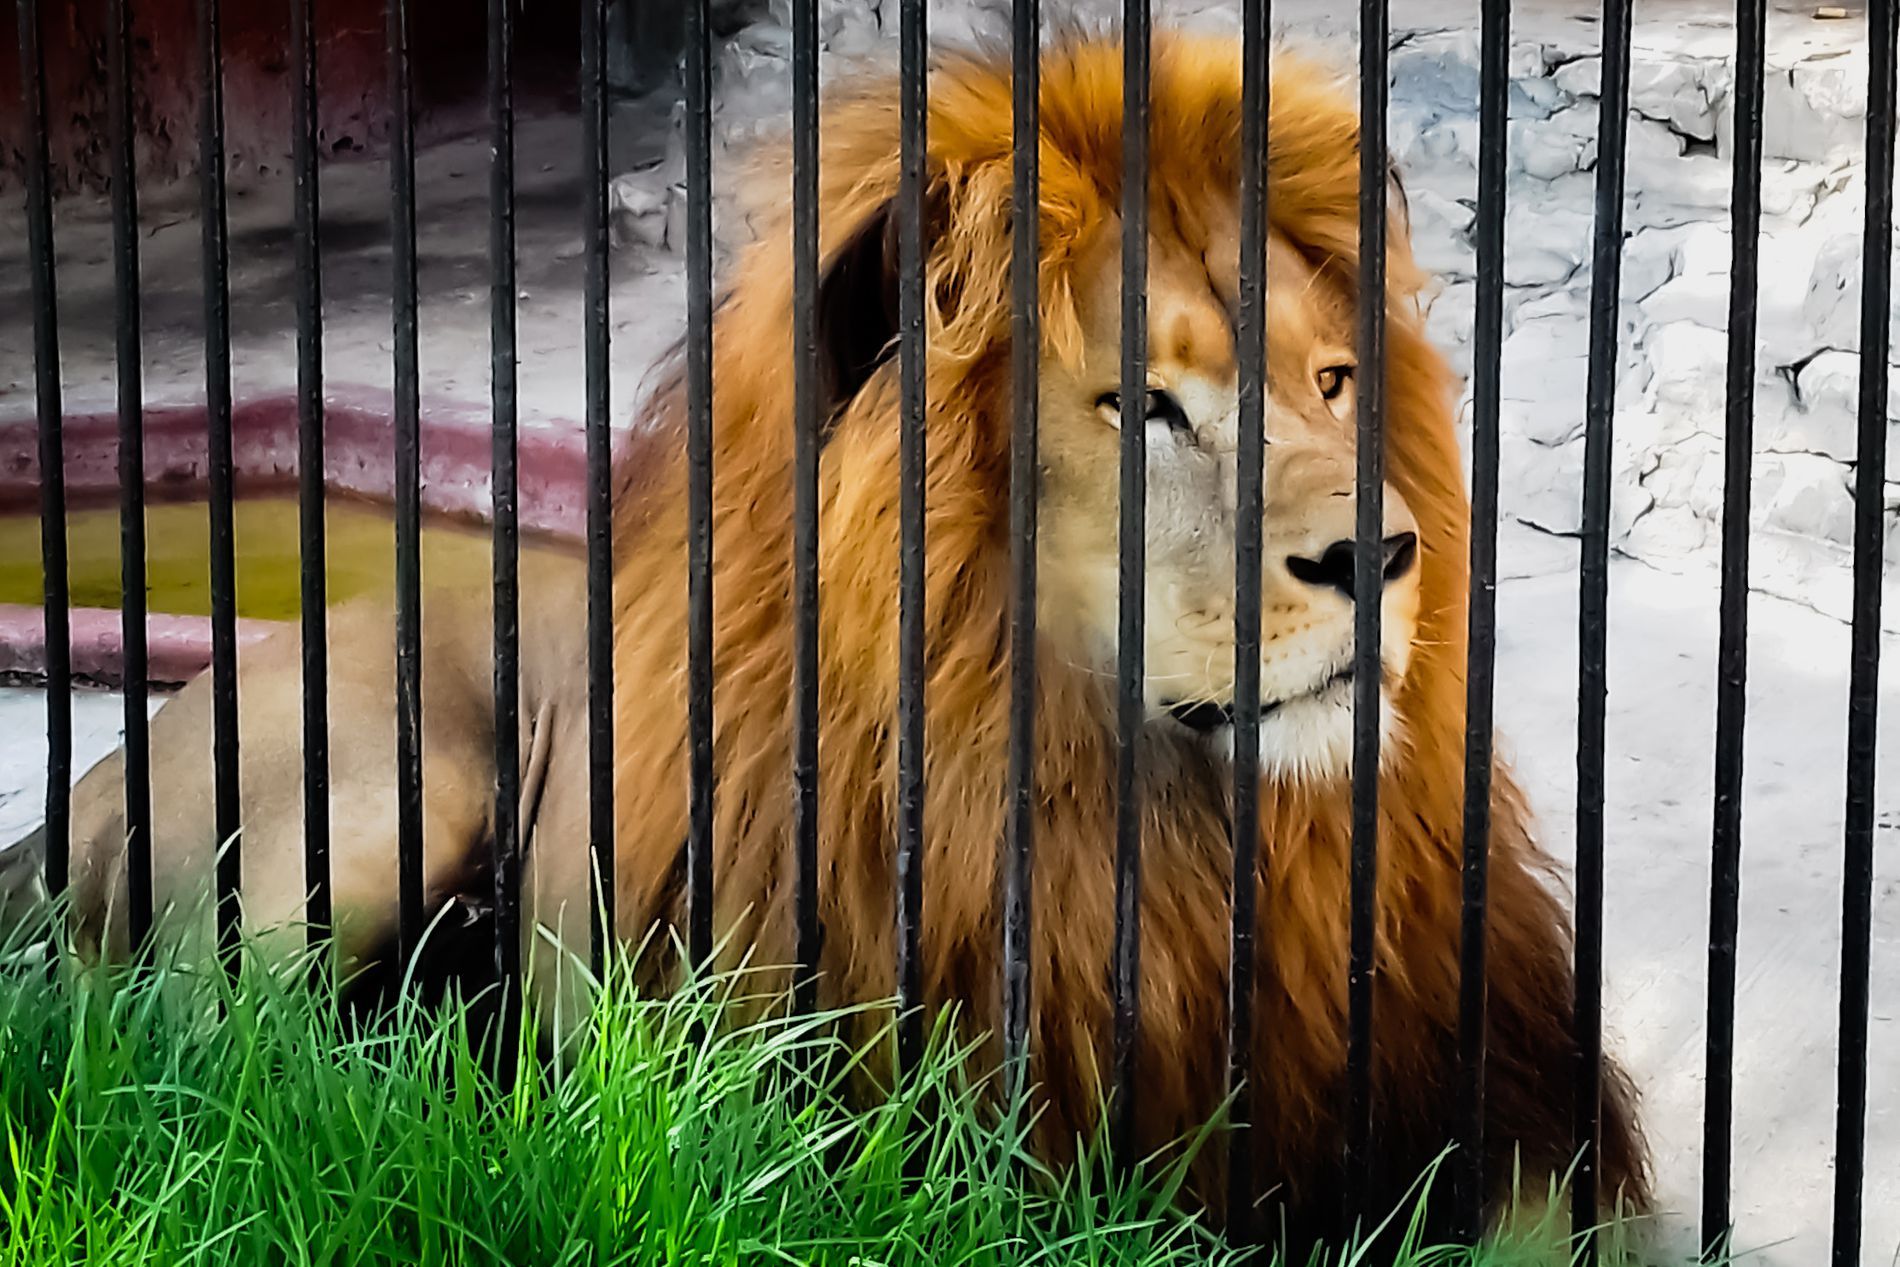
lion behind bars
The photo shows a lion sitting behind vertical black bars, seemingly in a zoo. The lion is resting on the ground. He appears calm but sad, looking straight ahead through the bars. In the foreground is green grass, which contrasts beautifully with the colors of the bars and the lion's body.
The lighting in the photo is natural from the sun. There are no shadows, there may be some clouds. The lighting highlights the beautiful colors of the grass and the lion. The angle of the photo is straight, taken at eye level with the lion. It's slightly to the left, making the viewer feel as if they are face to face with the lion.
Labels: Animal, Lion, Mammal, Wildlife, Zoo, Head, Person, grass, cage
Camera: samsung SM-J320F
Aperture: F2.2
Exposure: 1/130 sec
ISO: 50
Focal length: 3.3 mm